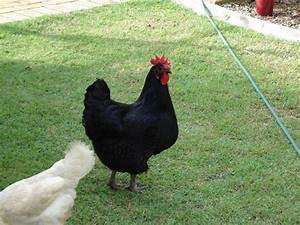
Label: chicken